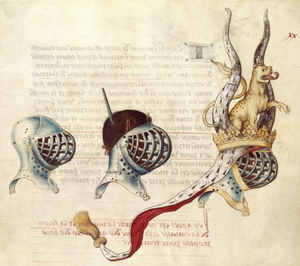
Heaume du Duc de Bretagne